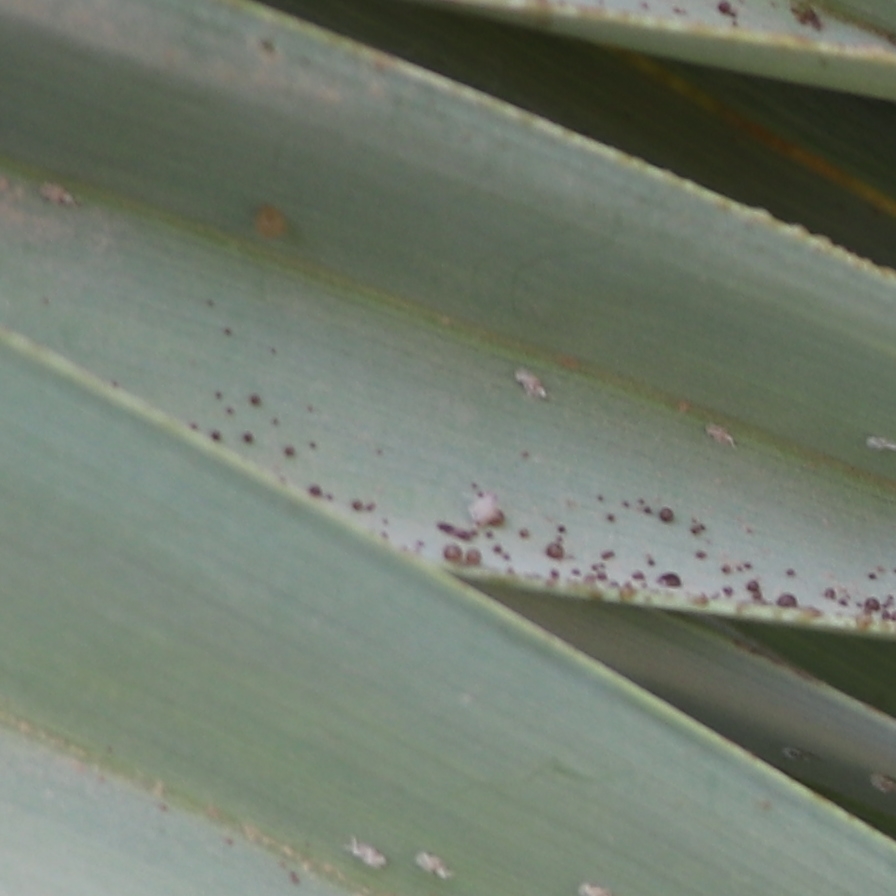
Label: Dubas